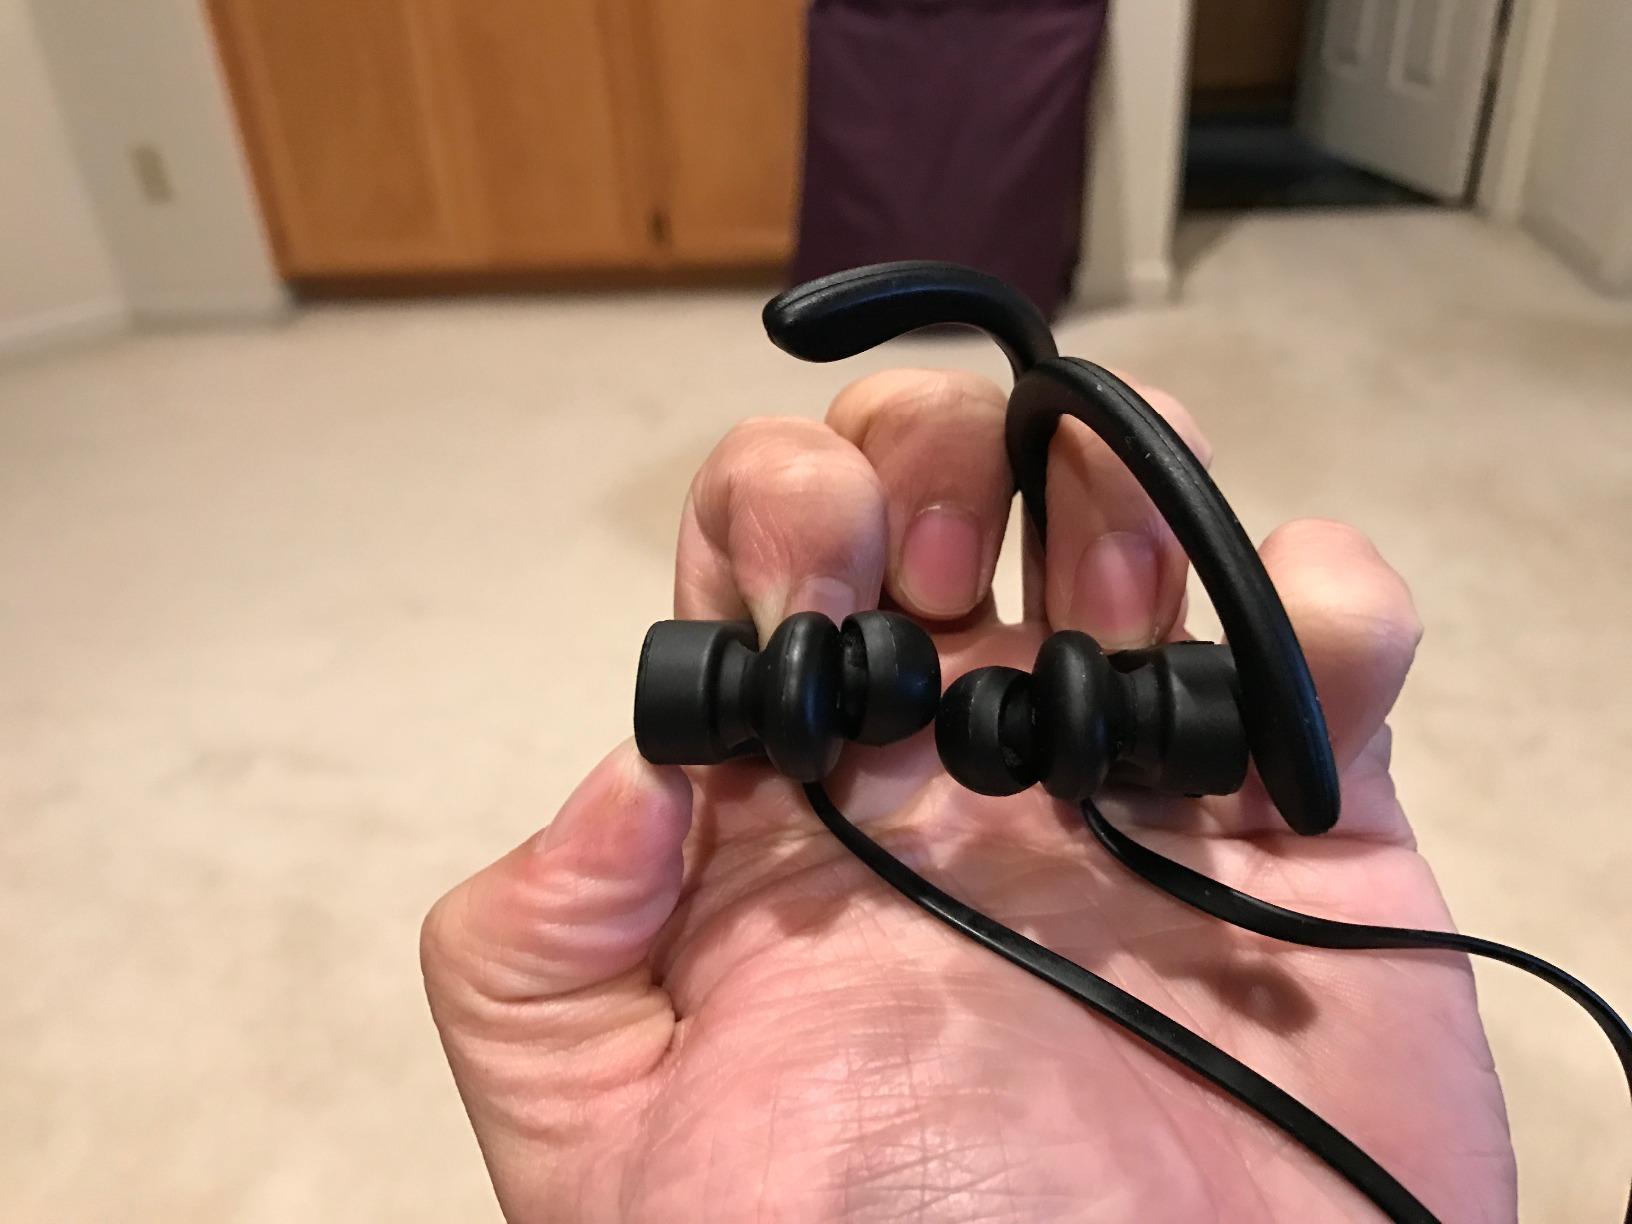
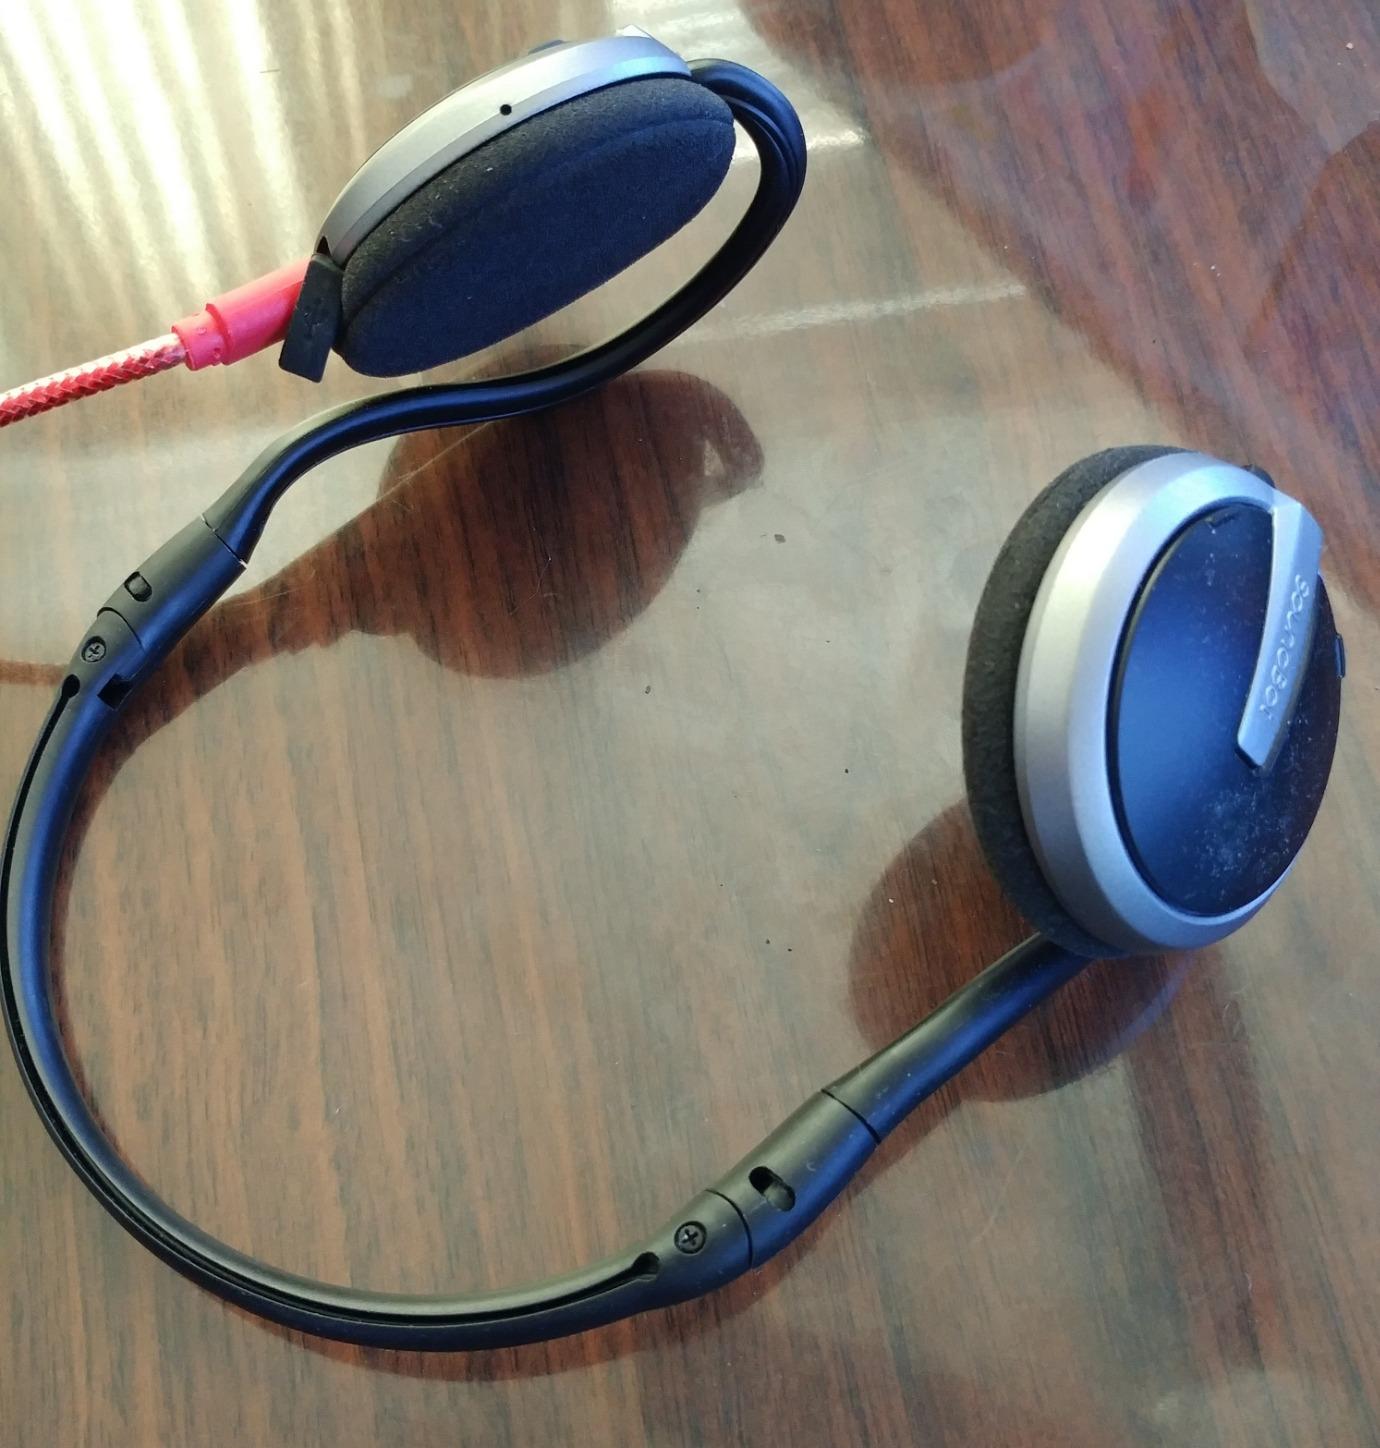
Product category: headphones
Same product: no